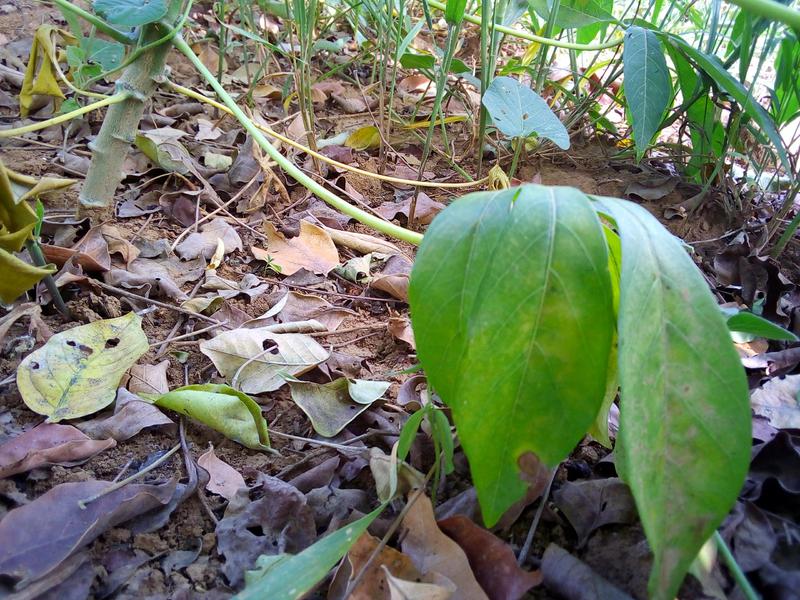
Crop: cassava
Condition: bacterial_blight